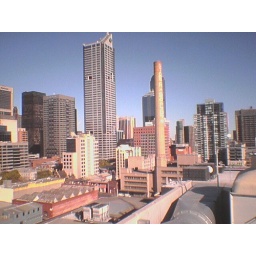
Taken from the roof of a building in Spencer Street. There is a night version of this photo as well.